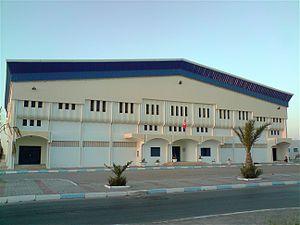
Vue de la salle omnisports de Sayada العربية: القاعة الرياضية بصيادة
Sayada est une ville côtière de l’est de la Tunisie située à une quinzaine de kilomètres au sud de Monastir.
L'Union sportive sayadie ou l'Union sportive de Sayada ou USS est un club omnisports tunisien fondé en 1965 et basé à Sayada. Seul sa section de handball reste active de nos jours.